Darien scheme

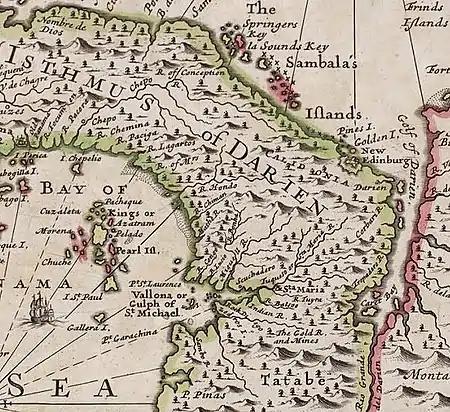
"A New Map of the Isthmus of Darien in America, The Bay of Panama, The Gulph of Vallona or St. Michael, with its Islands and Countries Adjacent". In "A letter giving a description of the Isthmus of Darian", Edinburgh: 1699. The Scottish settlement of New Edinburgh can be seen on the coast above right.

Close to the fort, the settlers began erecting the huts of the main settlement, New Edinburgh (until 2011 known as Puerto Escocés ("Scottish Harbour"), now Puerto Inabaginya, in Guna Yala Province, Panama), and clearing land to plant yams and maize. Letters sent home by the expedition created a misleading impression that everything was going according to plan. This seems to have been by agreement, as certain optimistic phrases kept recurring. However, it meant the Scottish public would be completely unprepared for the coming disaster.